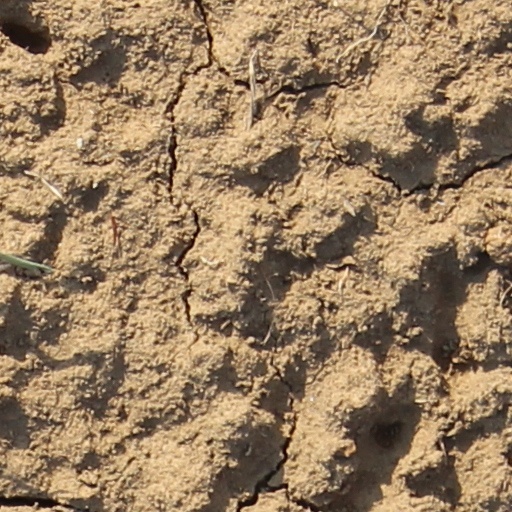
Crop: wheat